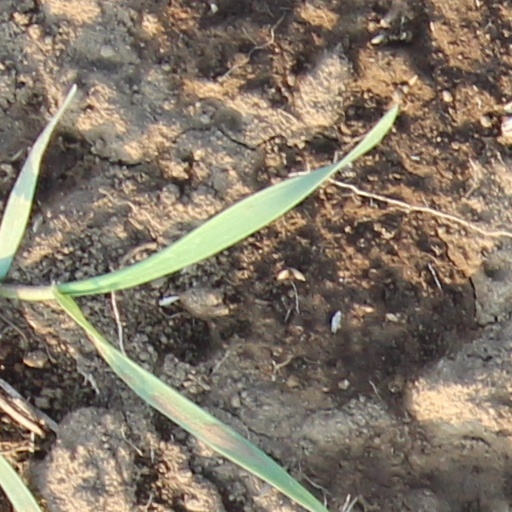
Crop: wheat